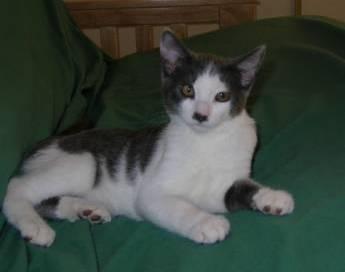
cat